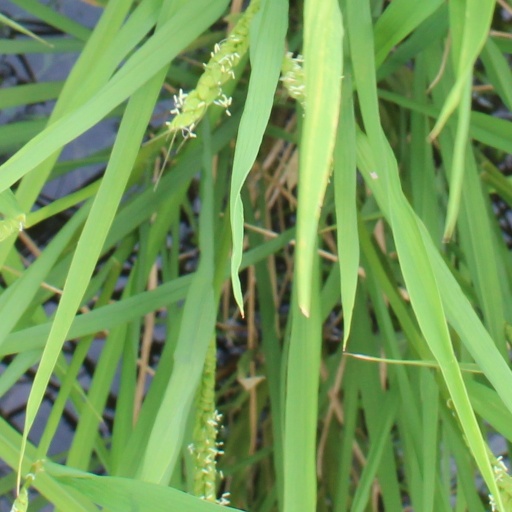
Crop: rice